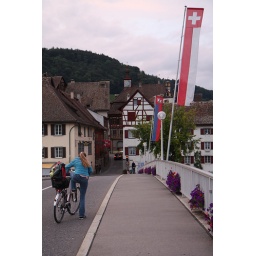
Easy bike lane in the nature, nice towns and many cows